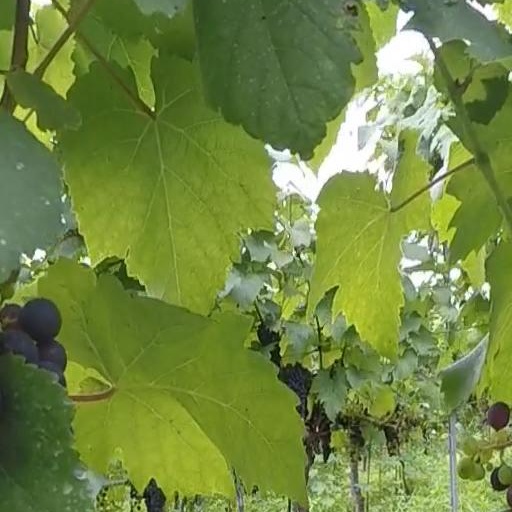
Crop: grape